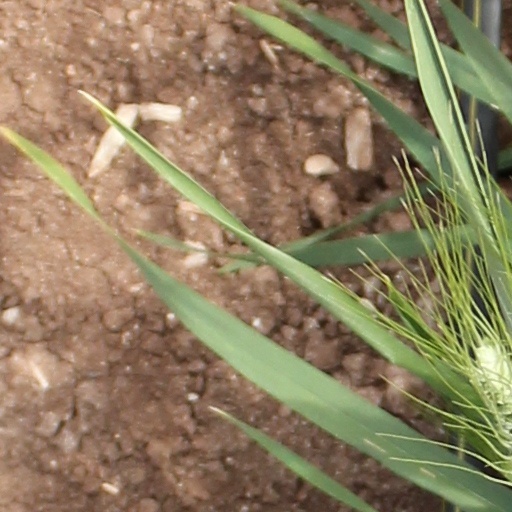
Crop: wheat